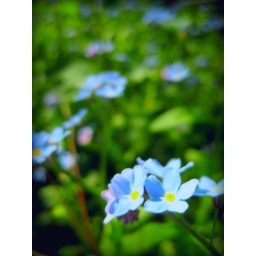
Pretty flowers found on our walk by the lake this morning.